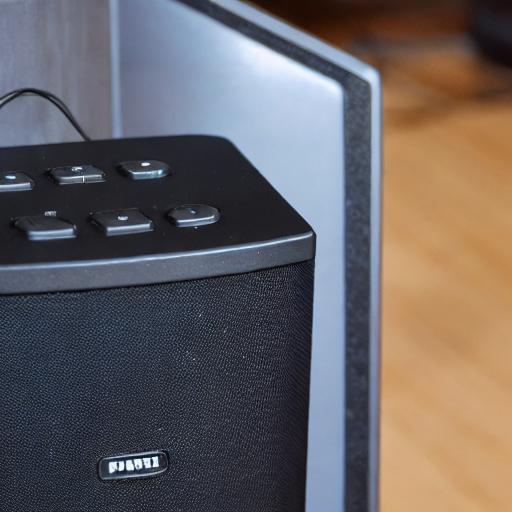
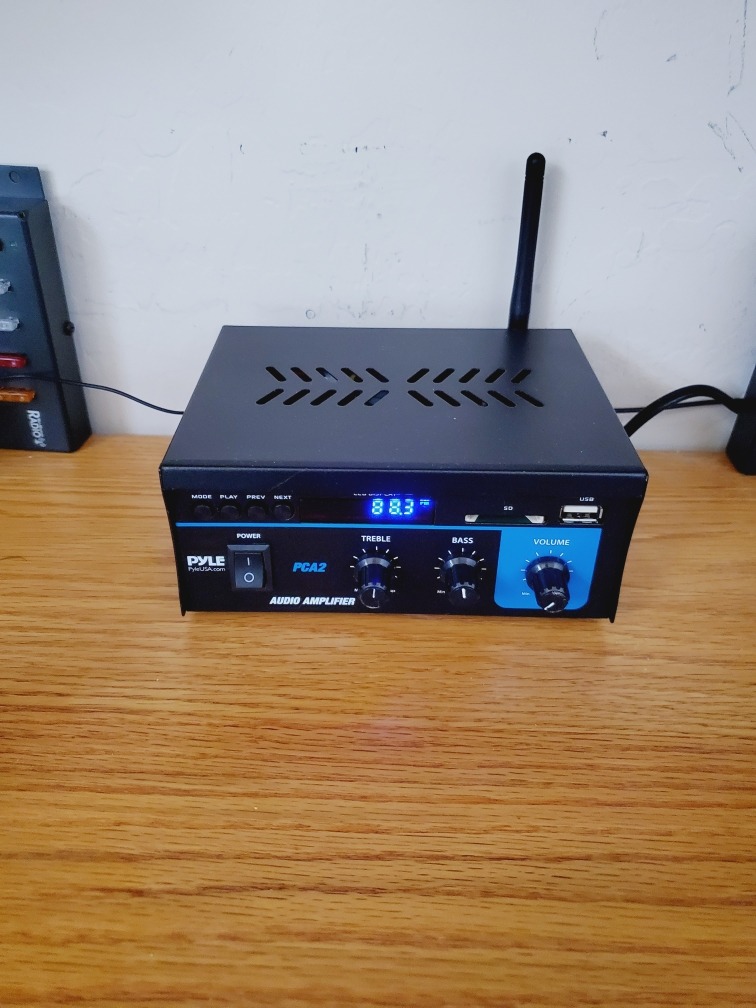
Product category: speaker
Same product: no